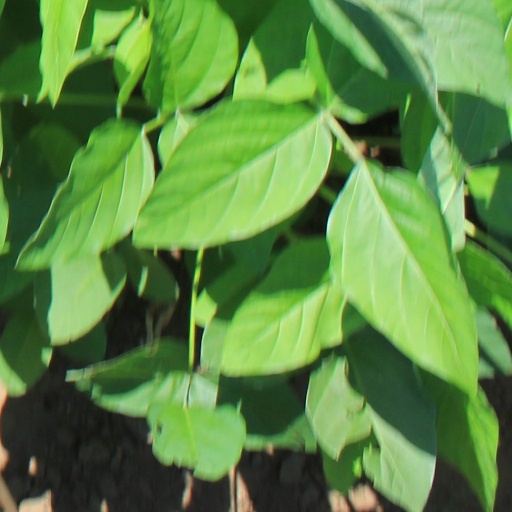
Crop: soybean